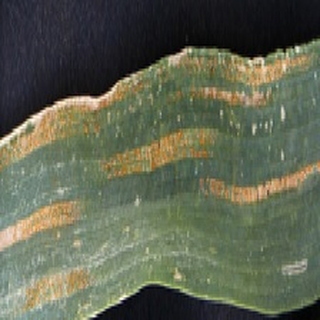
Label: wheat_yellow_rust